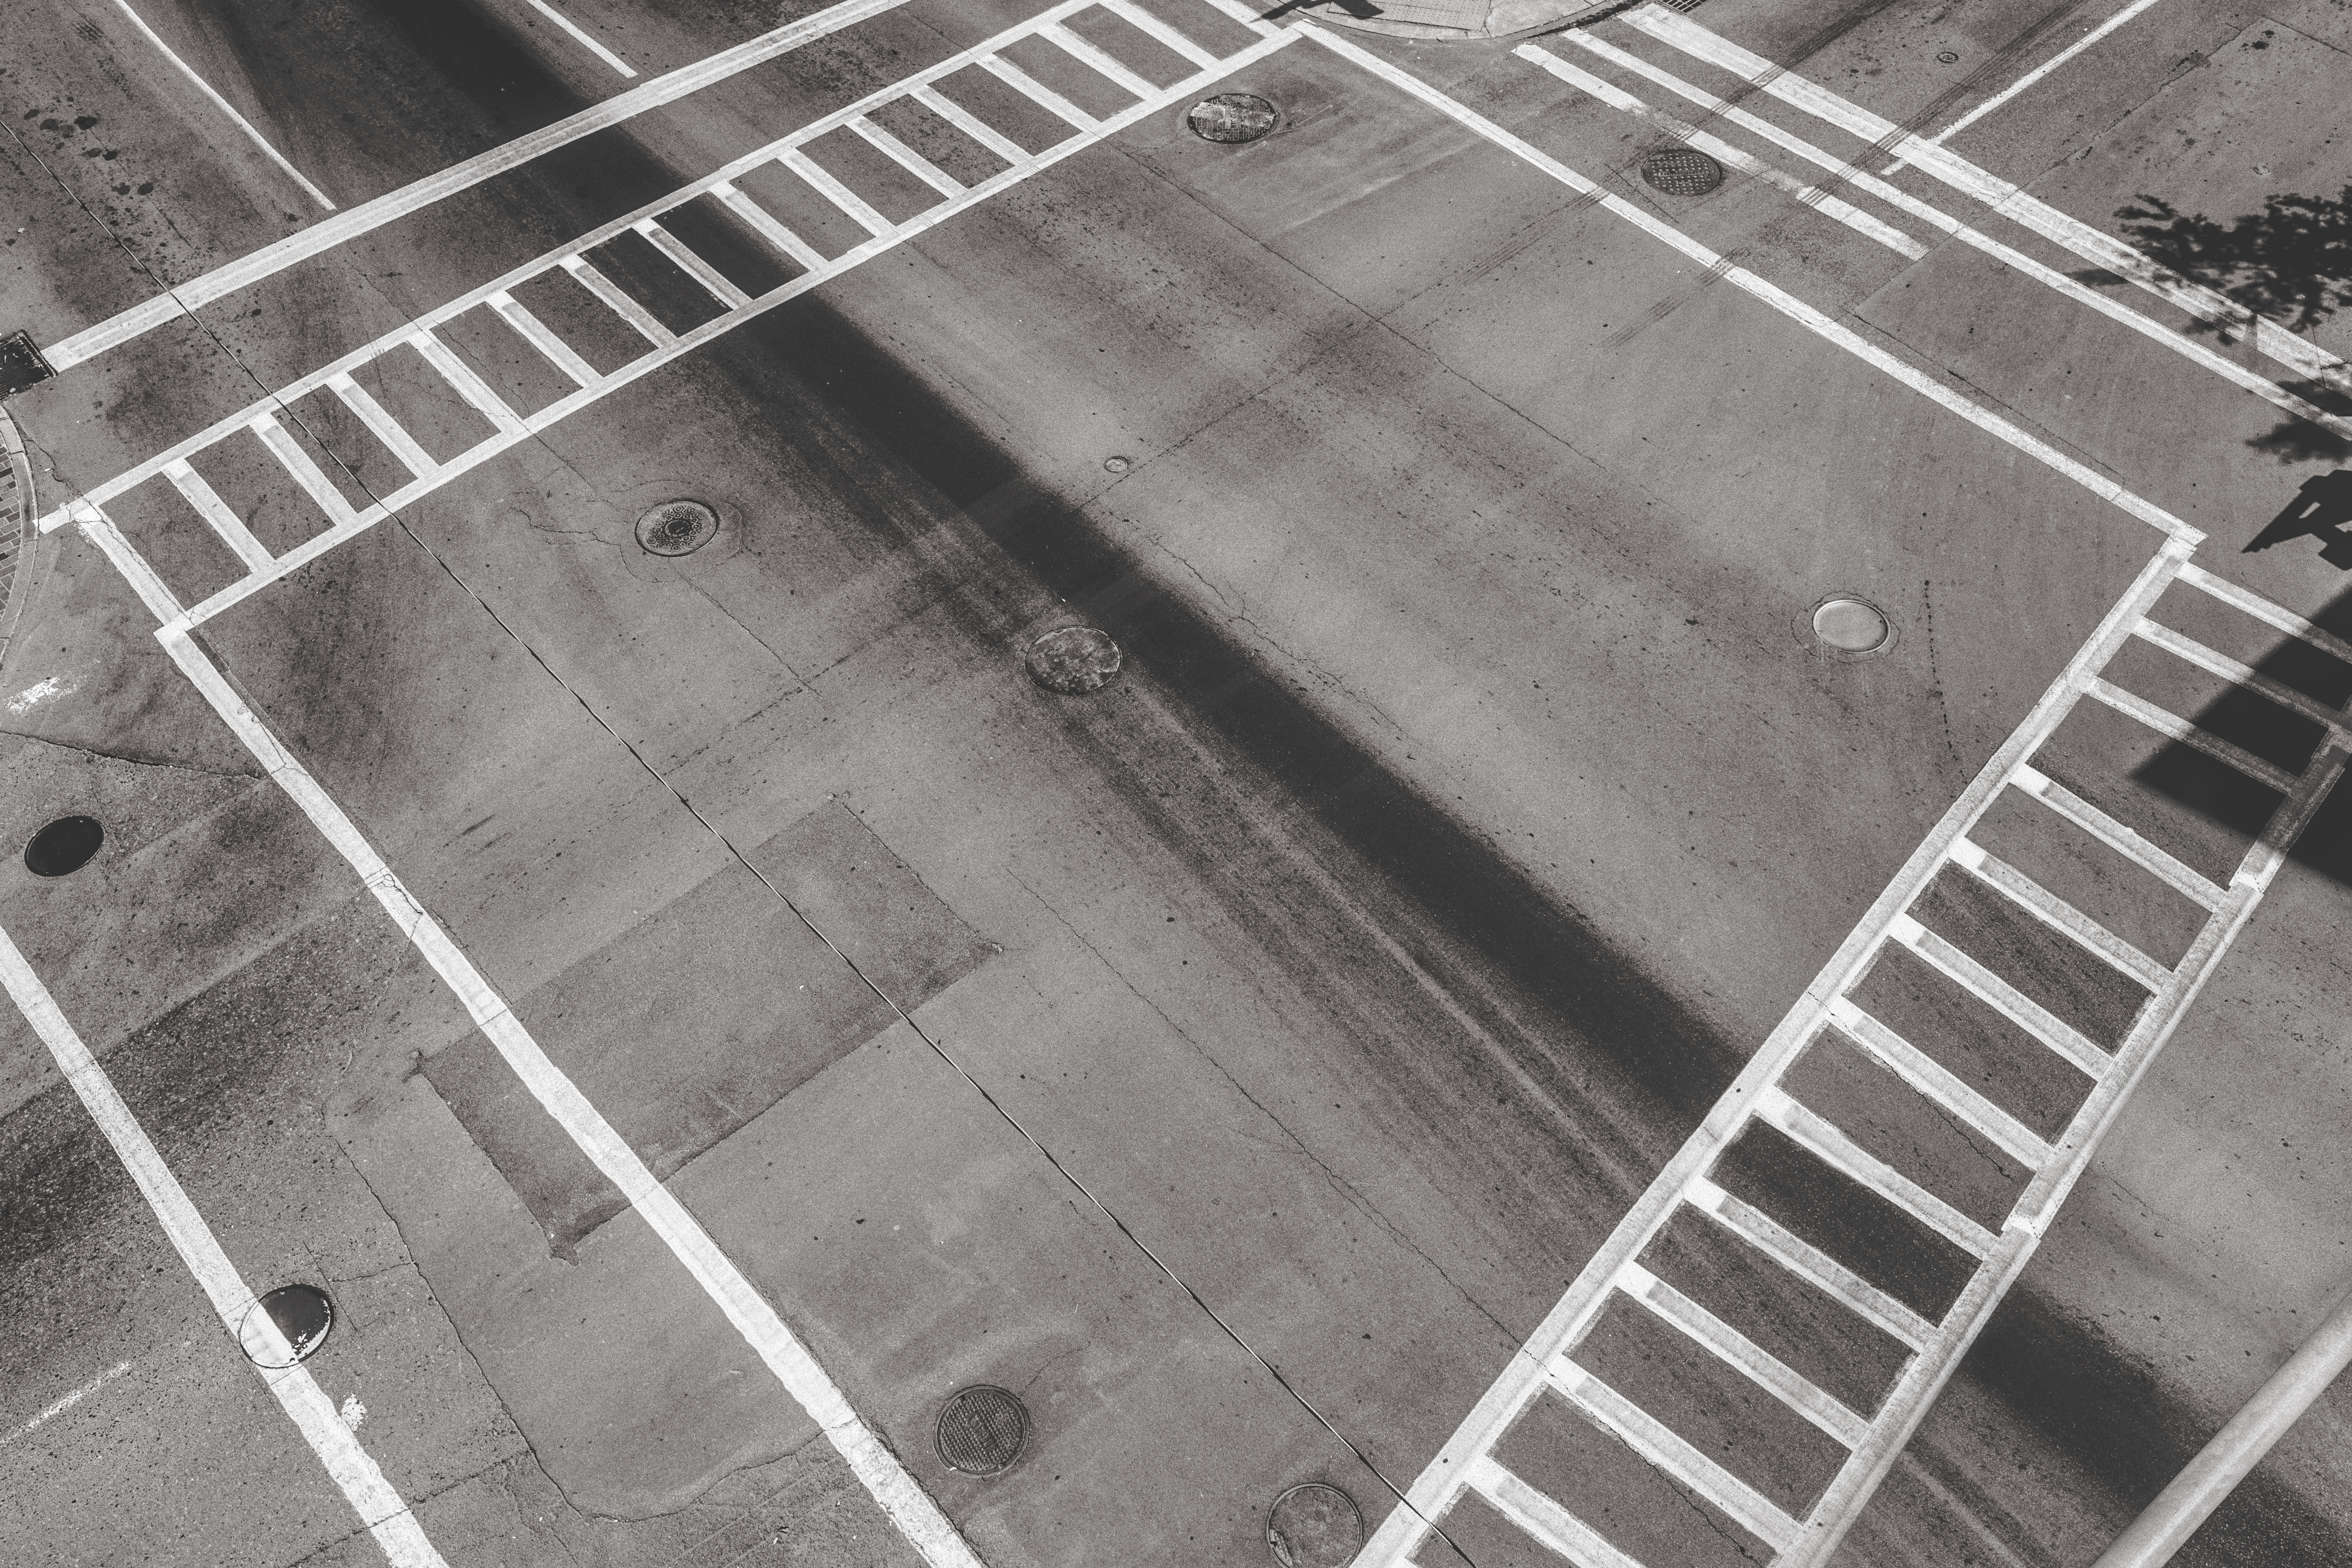
structure, street, floor, crossing, roof, wall, construction, line, tile, concrete, crossroad, shape, flooring, road surface, sport venue